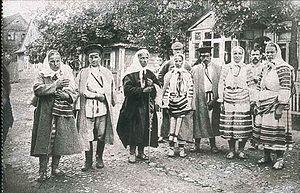
La Polésie est une région historique d'Europe. Elle s'étend sur le territoire de trois, voire quatre pays : le Sud de la Biélorussie, le Nord-Ouest de l'Ukraine, l'Est de la Pologne et, dans le sens maximal, une petite partie de la Russie occidentale. Dans le sens maximal, le Sud de la Polésie chevauche le Nord de la Volhynie, autre région historique d'Ukraine.